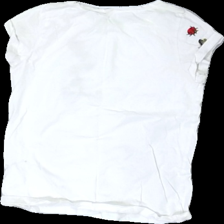
View: back
Type: T-shirt
Category: Children
Brand: H&M
Colors: White, Black, Red, Multicolor
Material: 100% cotton
Pattern: Embroidered
Cut: Regular, C-collar
Size: 134
Season: All
Stains: Minor
Price range: <50
Recommended usage: Recycle
Comment: crooked seam